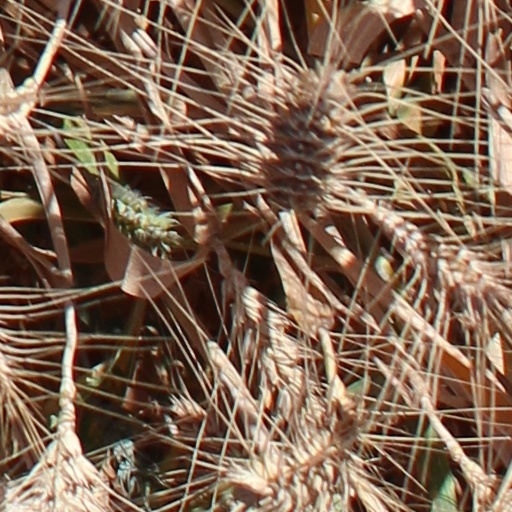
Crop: wheat